Perche

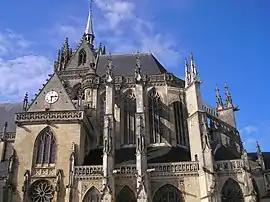
Church of Notre-Dame des Marais in La Ferté-Bernard

The following table lists the principal towns in Perche province along with the distance of any given town to Condé-sur-Huisne, situated near Perche's geographic center: